Lordship of Valencia

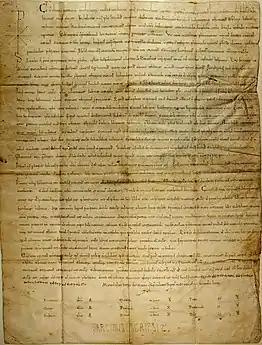
The endowment diploma of the Valencia Cathedral, signed by Rodrigo Díaz

Towards the beginning of November 1092, the Campeador besieged the fortress, currently in the municipality of El Puig, fourteen kilometres from Valencia, surrendering it in mid-1093. Using it as a centre of operations, that summer he began to besiege the city. In September 1093, he changed camp and settled in . Valencia, in a situation of extreme danger, requested an Almoravid relief army, which was sent under the command of al-Latmuni and advanced from the south of the capital of the Turia to Almussafes, twenty-three kilometres from Valencia, and then retreated again due to a storm. The tight siege would last for almost a whole year, after which Valencia was forced to surrender on 17 June 1094. El Cid took possession of the city, calling himself "Prince Rodrigo el Campeador" and settling in the city.